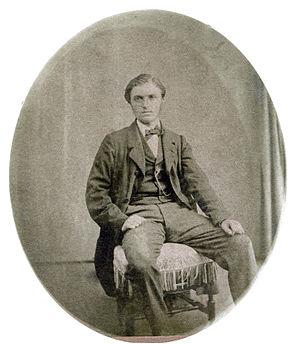
Louis Lartet – Préhistorien Français (1840 - 1899) Origine
Les Eyzies-de-Tayac-Sireuil est une ancienne commune française située dans le département de la Dordogne, en région Nouvelle-Aquitaine.
Louis Lartet, né le 18 décembre 1840 à Castelnau-Magnoac et mort en août 1899 à Seissan, est un préhistorien français.